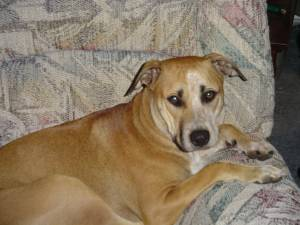
Breed: american pit bull terrier